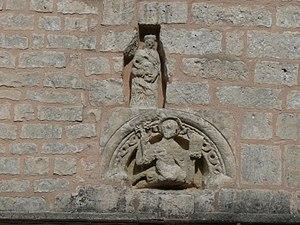
Façade église de Douzat, Charente, France
Douzat est une commune du Sud-Ouest de la France, située dans le département de la Charente.